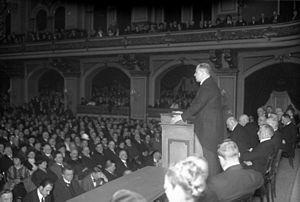
L'élection présidentielle allemande de 1925 est la première élection au suffrage universel direct du président du Reich, le chef de l'État de la république de Weimar. Le premier président, Friedrich Ebert, décédé le 28 février 1925, avait été élu indirectement, par l'Assemblée nationale de Weimar, mais la Constitution de Weimar exigeait que son successeur soit élu par le « peuple allemand dans son ensemble ». Après deux tours de scrutin, les 29 mars et 26 avril, Paul von Hindenburg est élu deuxième président du Reich.